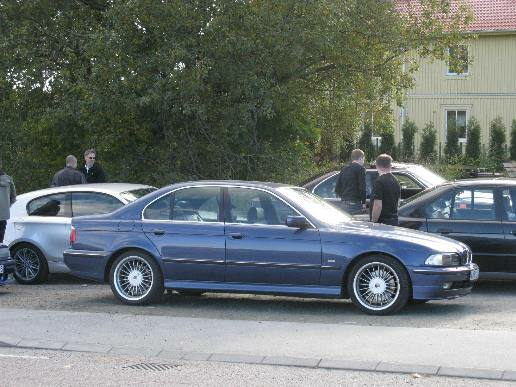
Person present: No